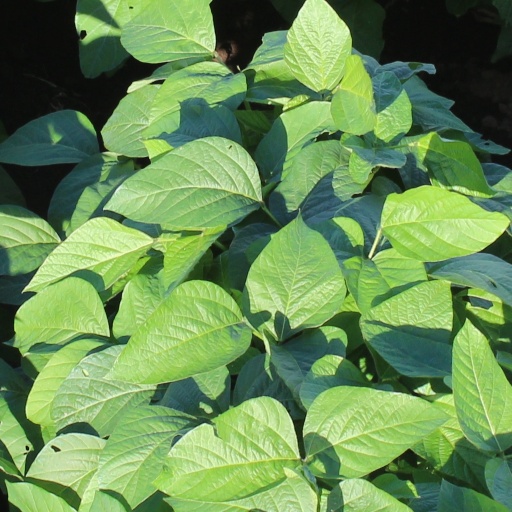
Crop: soybean